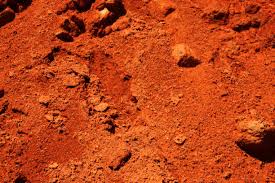
Soil type: Red soil